Miserable at Middle Age

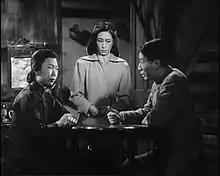
Lu Shan as Mrs. Liu, Zhu Jiachen as Liu Minhua, and Shi Hui as Chen Shaochang.

The film's star is Shi Hui, who is one of the most highly regarded actors and directors of the "Second Golden Age" of Chinese Cinema of the 1940s and 1950s. Although the screenplay is sometimes credited to Sang Hu, it seems likely that it was actually written by Eileen Chang. Chang is considered one of the leading writers of twentieth-century China. Some aspects of the character "Minhua" parallel Chang's own life. Like "Minhua," Chang had a strained relationship with her stepmother, and like "Minhua" she married a man significantly older than herself.